Antwerp

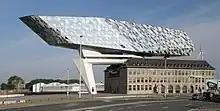
Port Authority Building

Although Antwerp was formerly a fortified city, hardly anything remains of the former enceinte, only some remains of the city wall can be seen near the Vleeshuis museum at the corner of Bloedberg and Burchtgracht. "Steen" castle on the Scheldt-quai is the gate wing of the demolished castle of the Dukes of Brabant. It was partly reconstructed in the 19th century.